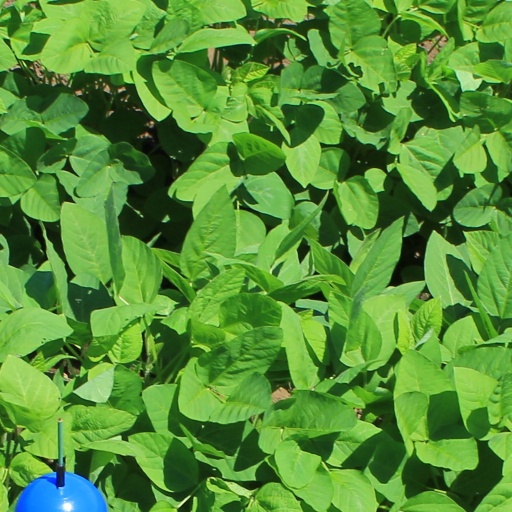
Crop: soybean